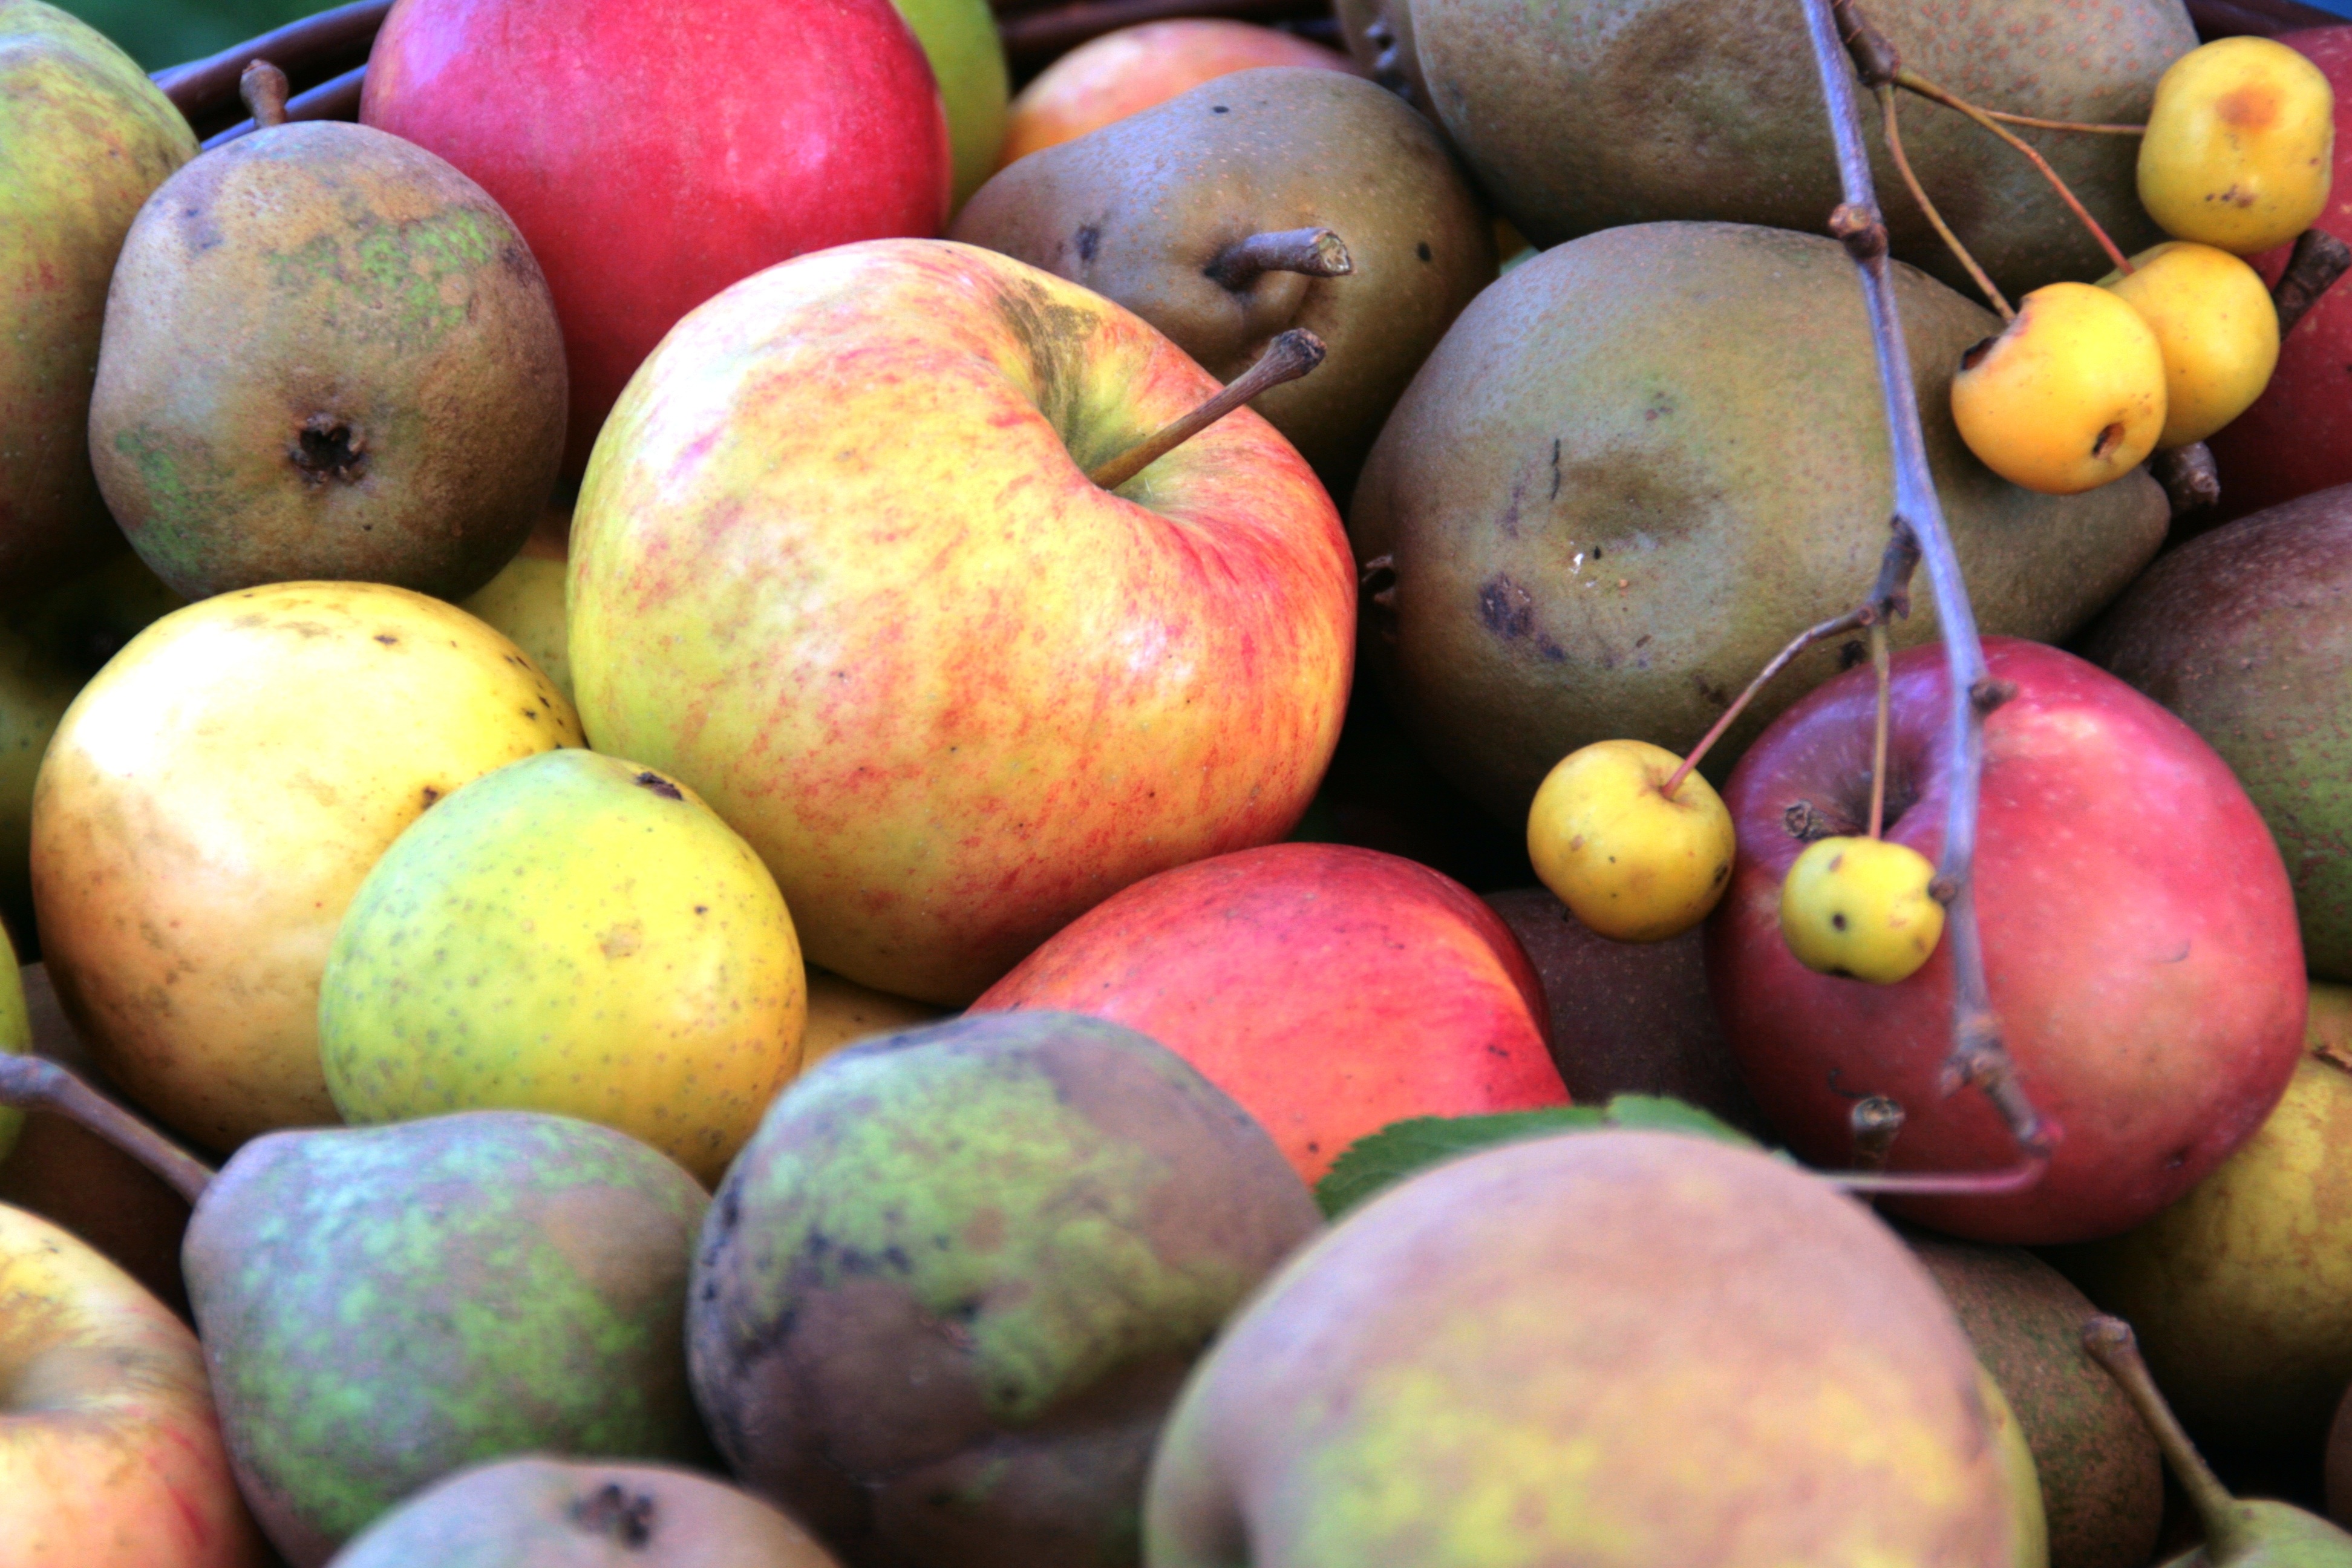
plant, fruit, food, produce, healthy, vitamin, fruits, apples, flowering plant, apple varieties, pomology, fruit recognition, land plant